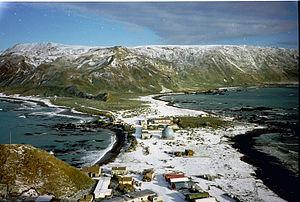
Cet article recense les sites inscrits au patrimoine mondial en Australie.
Wireless Hill est une colline du nord de l'île Macquarie, une île de l'océan Pacifique rattachée administrativement à l'Australie. Elle occupe une péninsule séparée du reste de l'île par un isthme où se trouve la base de l'île Macquarie. La colline est relativement plate à son sommet.
L’île Macquarie se situe au sud-ouest de l'Océan Pacifique, environ à mi-chemin entre la Nouvelle-Zélande et l'Antarctique. Île australienne, elle est administrativement rattachée à la Tasmanie depuis 1890 et est devenue réserve d’État en 1978. Elle dépend depuis 1973 du Conseil de la vallée Huon et figure depuis 1997 sur la liste du patrimoine mondial.
La base de l'île Macquarie, connue sous le nom de Macca par son personnel, est une base subantarctique permanente de recherche australienne, située sur l'île Macquarie, à mi-chemin entre l'Australie et l'Antarctique. La base est située au pied de Wireless Hill, entre deux baies, sur l'isthme à l'extrémité nord de l'île.